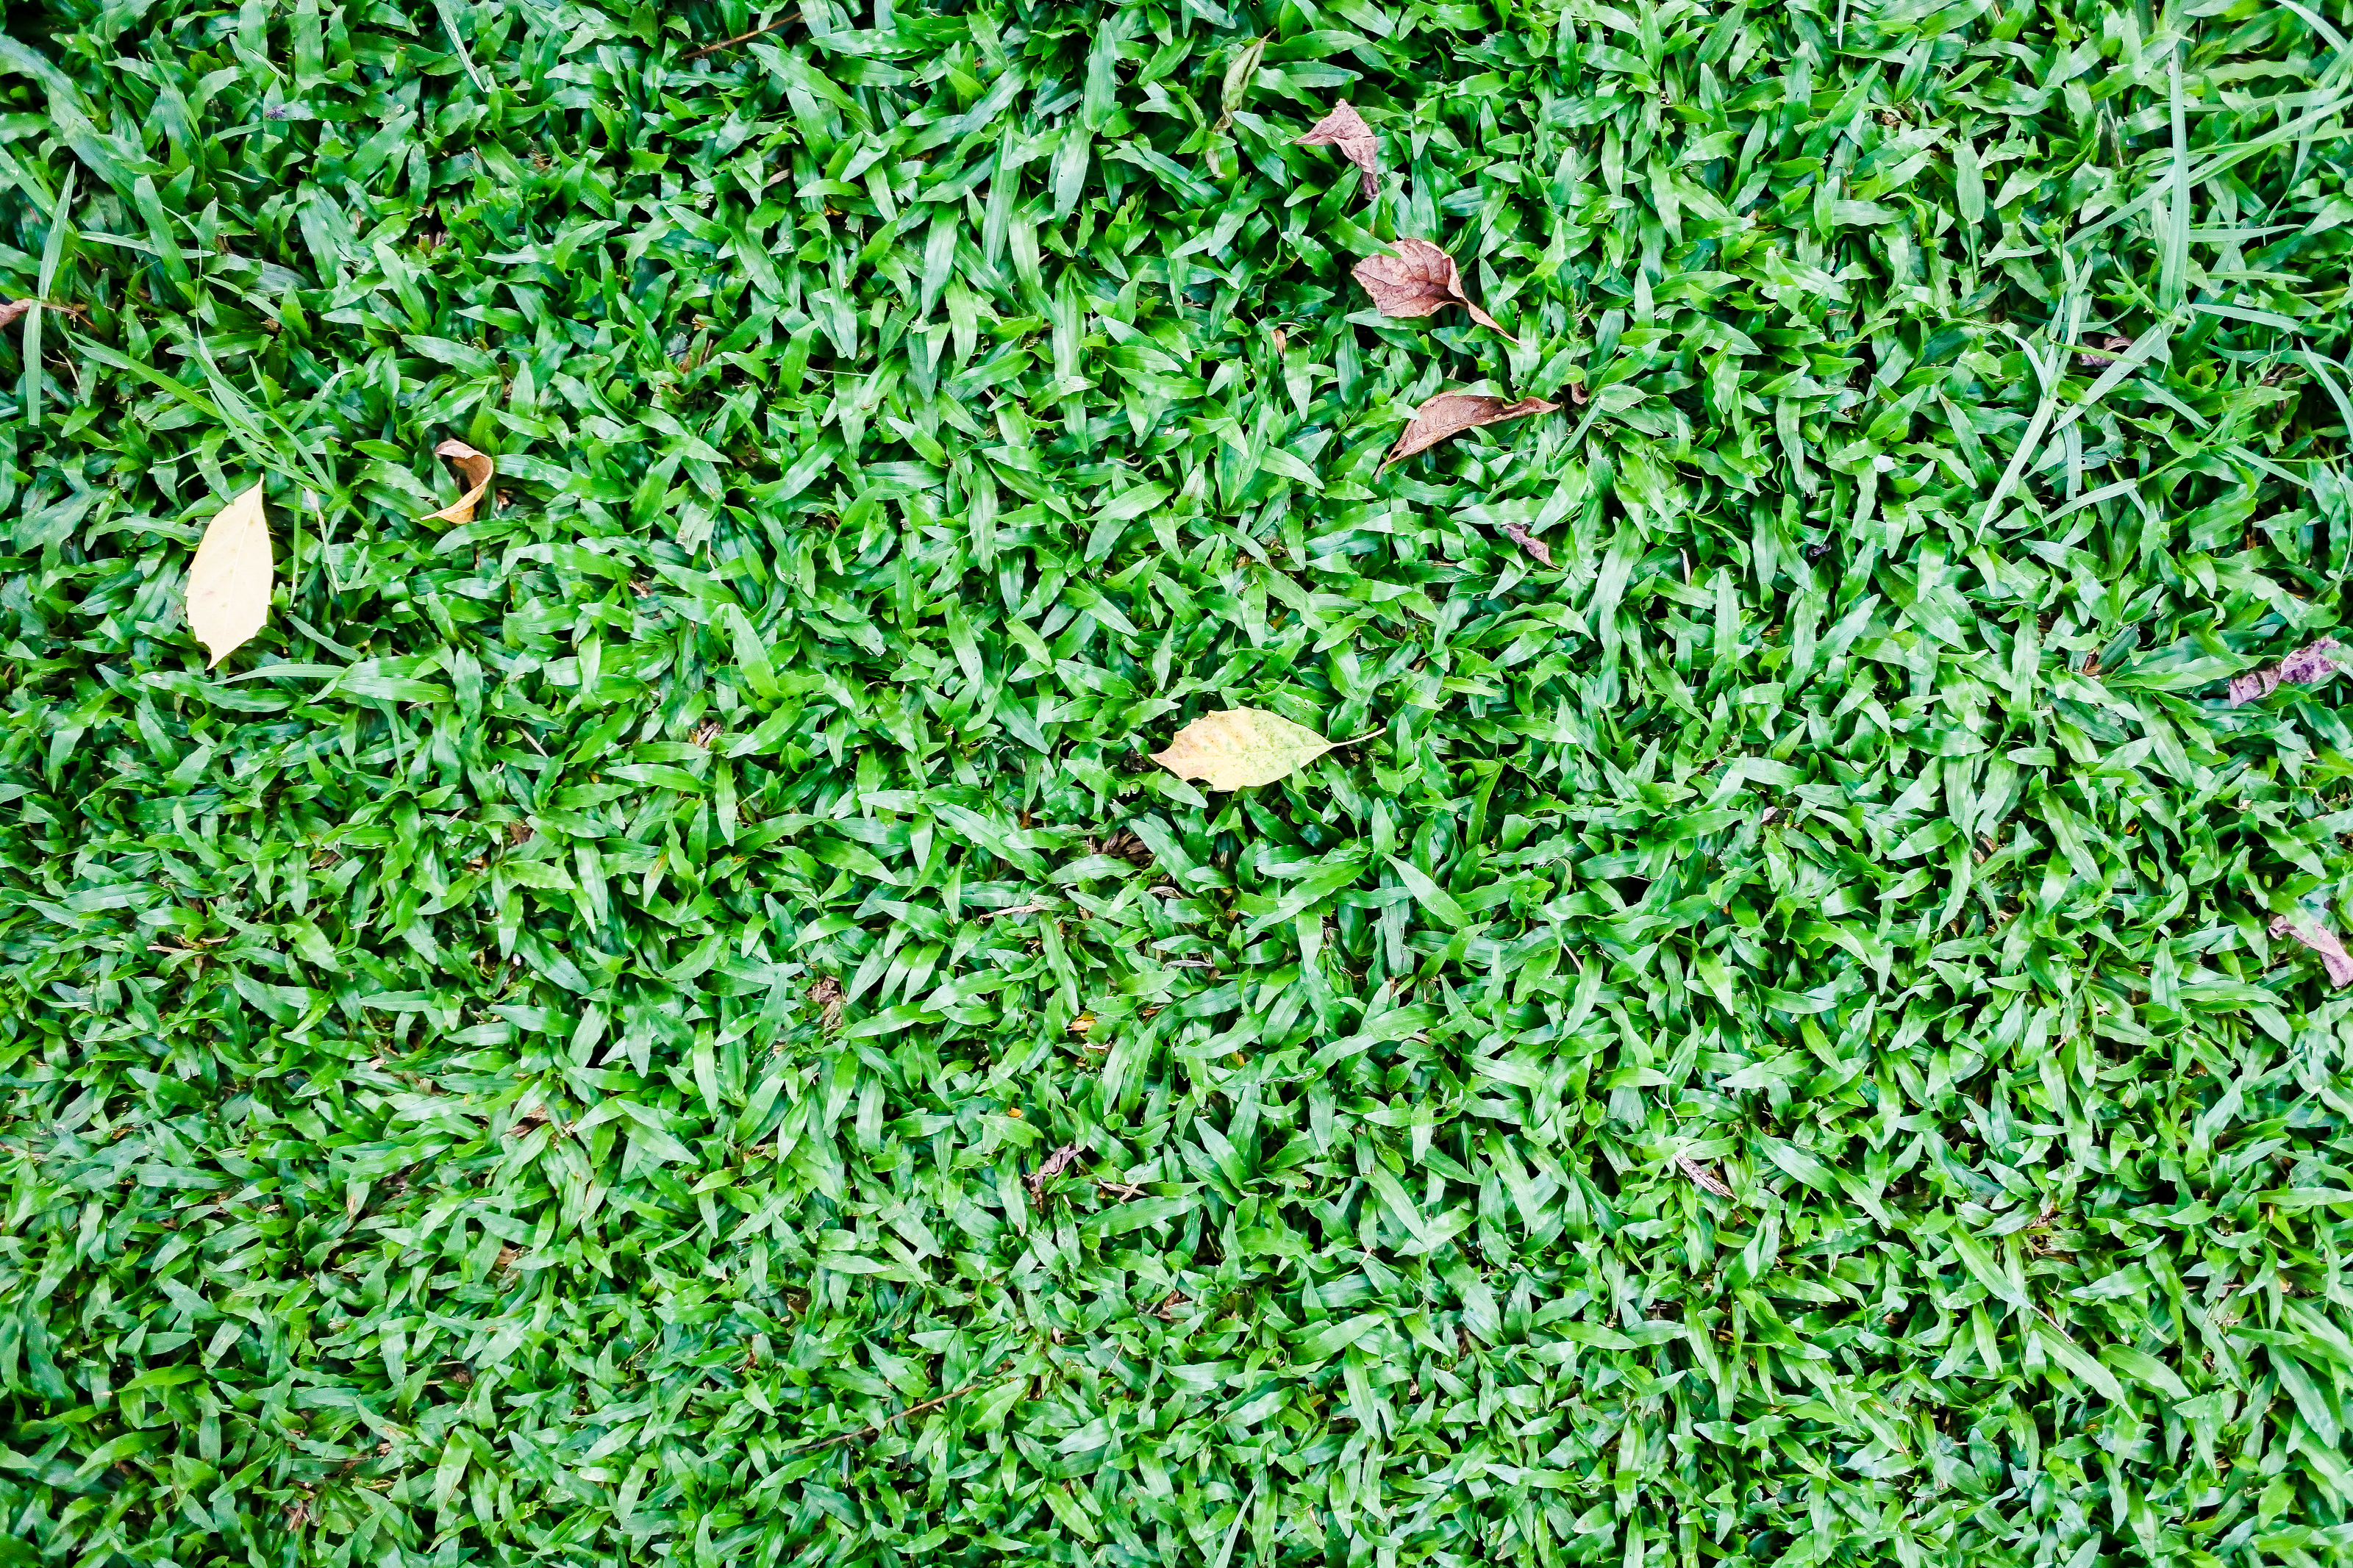
forest, beauty, color, concept, rural, botany, flora, pattern, yellow, focus, dead, down, cover, red, beautiful, sheets, fall, design, above, golden, season, floor, heap, nobody, park, close up, natural, nature, old, texture, tree, dry, ideas, brown, leaf, orange, outdoor, closeup, background, vintage, carpet, plant, garden, ground, autumn, colorful, frame, grass, green, groundcover, artificial turf, lawn, grass family, flooring